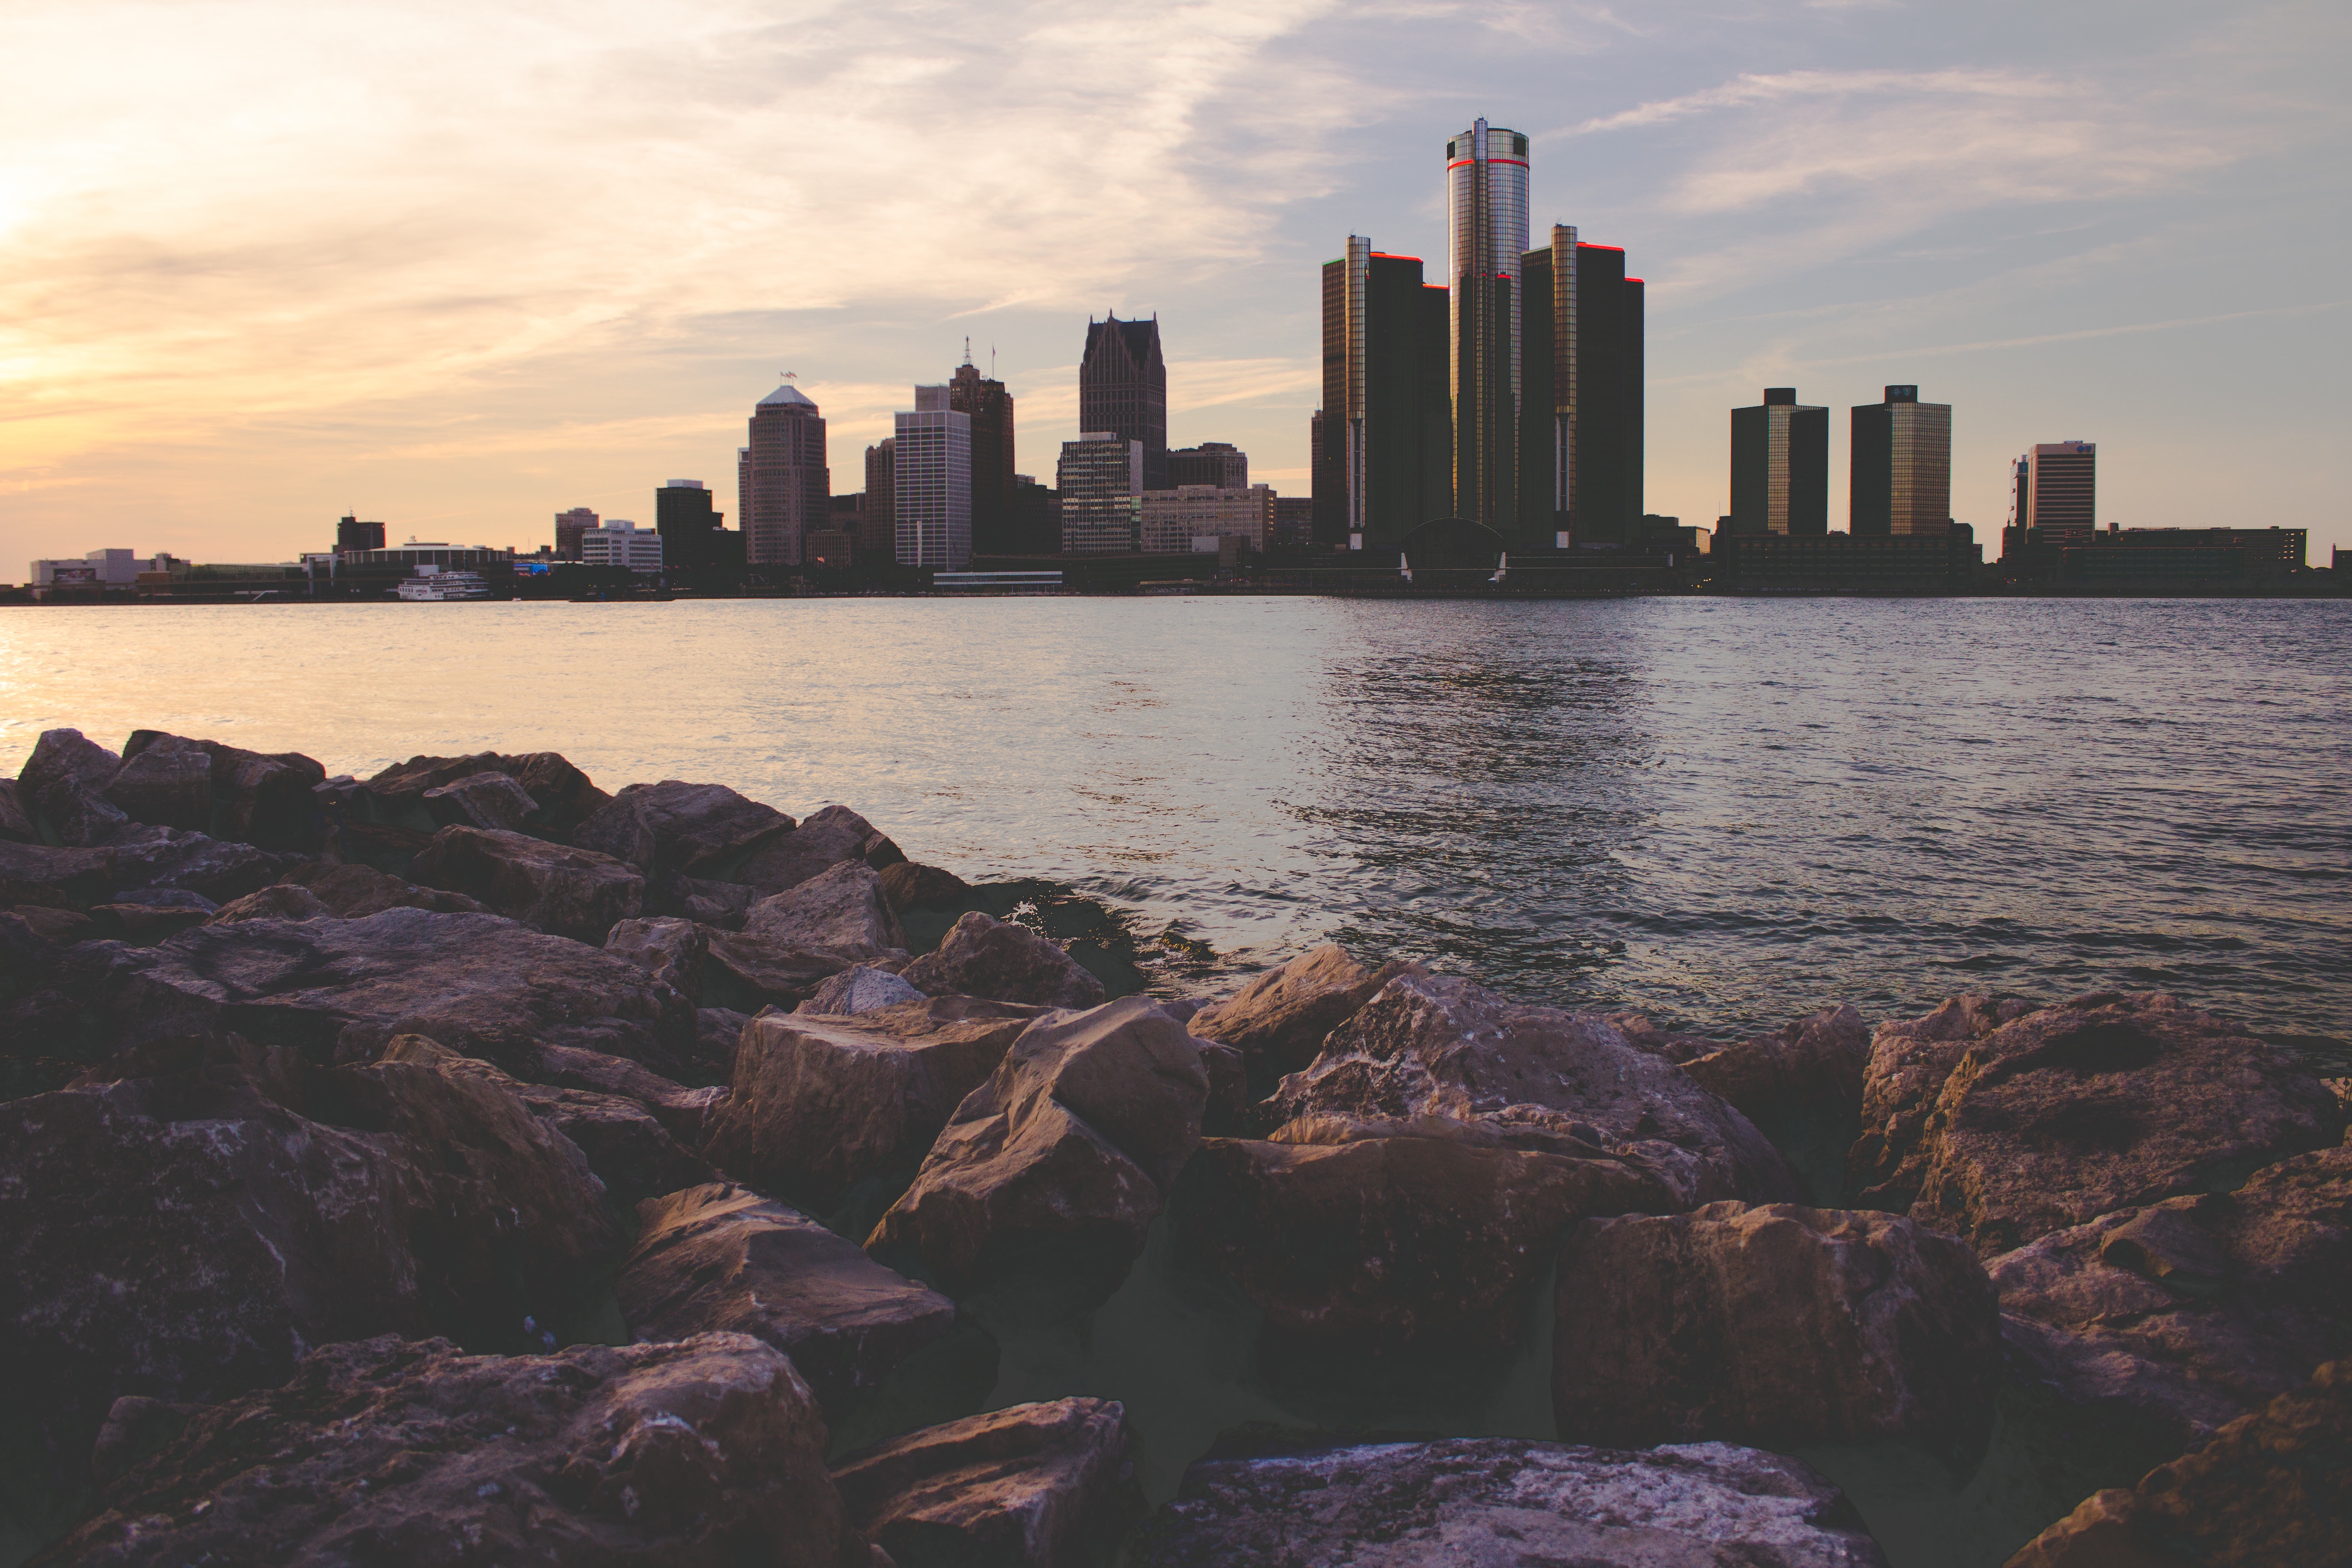
sea, coast, rock, ocean, horizon, cloud, sunrise, sunset, skyline, morning, shore, wave, dawn, city, skyscraper, river, cityscape, dusk, evening, reflection, tower, bay, landmark, geographical feature, atmospheric phenomenon, human settlement